List of Quds Day demonstrations

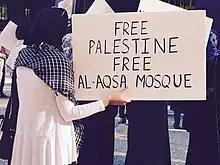
A woman participating 2015 Quds day rally, Chicago.

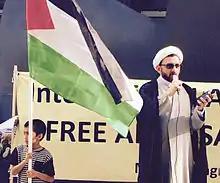
Shamshad Haider from the Muslim Congress speaking during the 2015 Quds rally, Chicago.

According to Samuel Laster, the editor-in-chief of the online news outlet "Die Jüdische" ("The Jewish"), 700 people participated an anti-Israeli rally in Vienna, while 150 pro-Israel counter-protesters hold a similar event to support Israel.